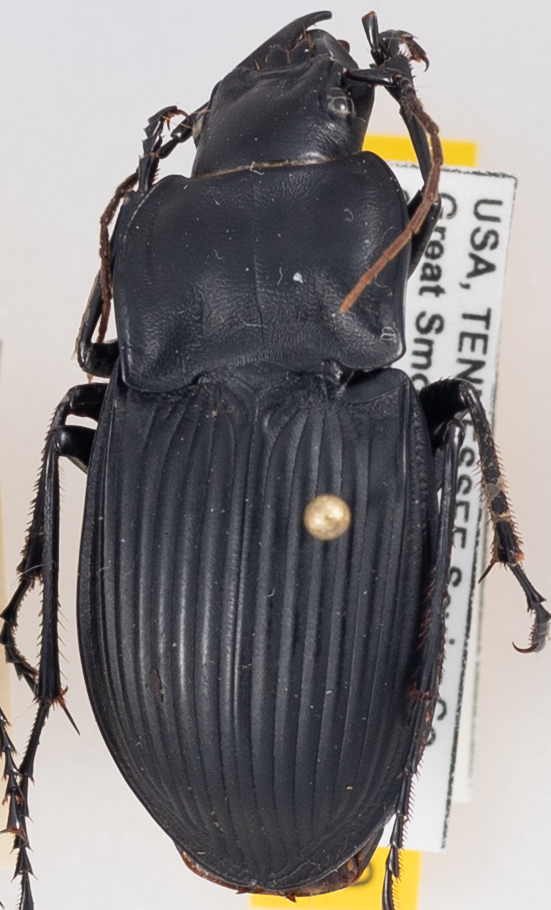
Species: Dicaelus dilatatus sinuatus
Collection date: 2021-06-22
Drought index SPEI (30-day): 0.39
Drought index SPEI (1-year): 0.792
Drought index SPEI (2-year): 2.09